Styphelia nesophila

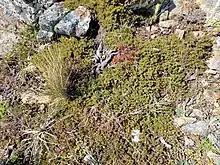
Habit

Styphelia nesophila, commonly known as sharp beard-heath, is a species of flowering plant in the heath family Ericaceae and is native to south-eastern Australia and New Zealand, where it is known as pātōtara, or dwarf mingimingi. It is a prickly, prostrate to trailing or low-growing shrub with egg-shaped leaves, and erect, tube-shaped white flowers usually arranged singly in leaf axils.